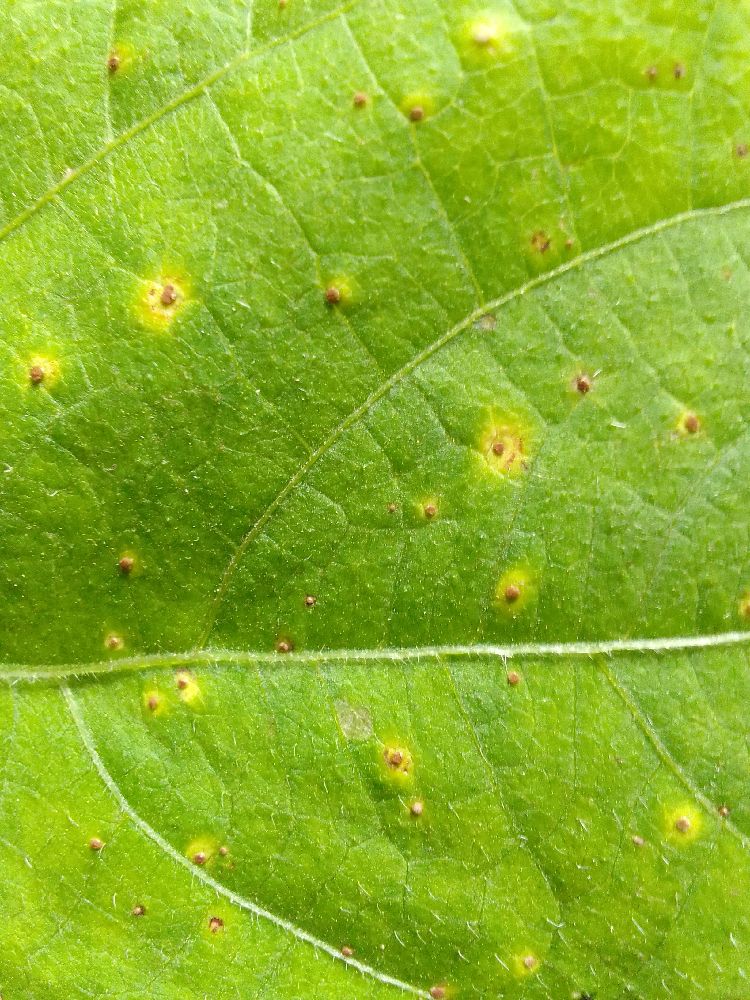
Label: rust